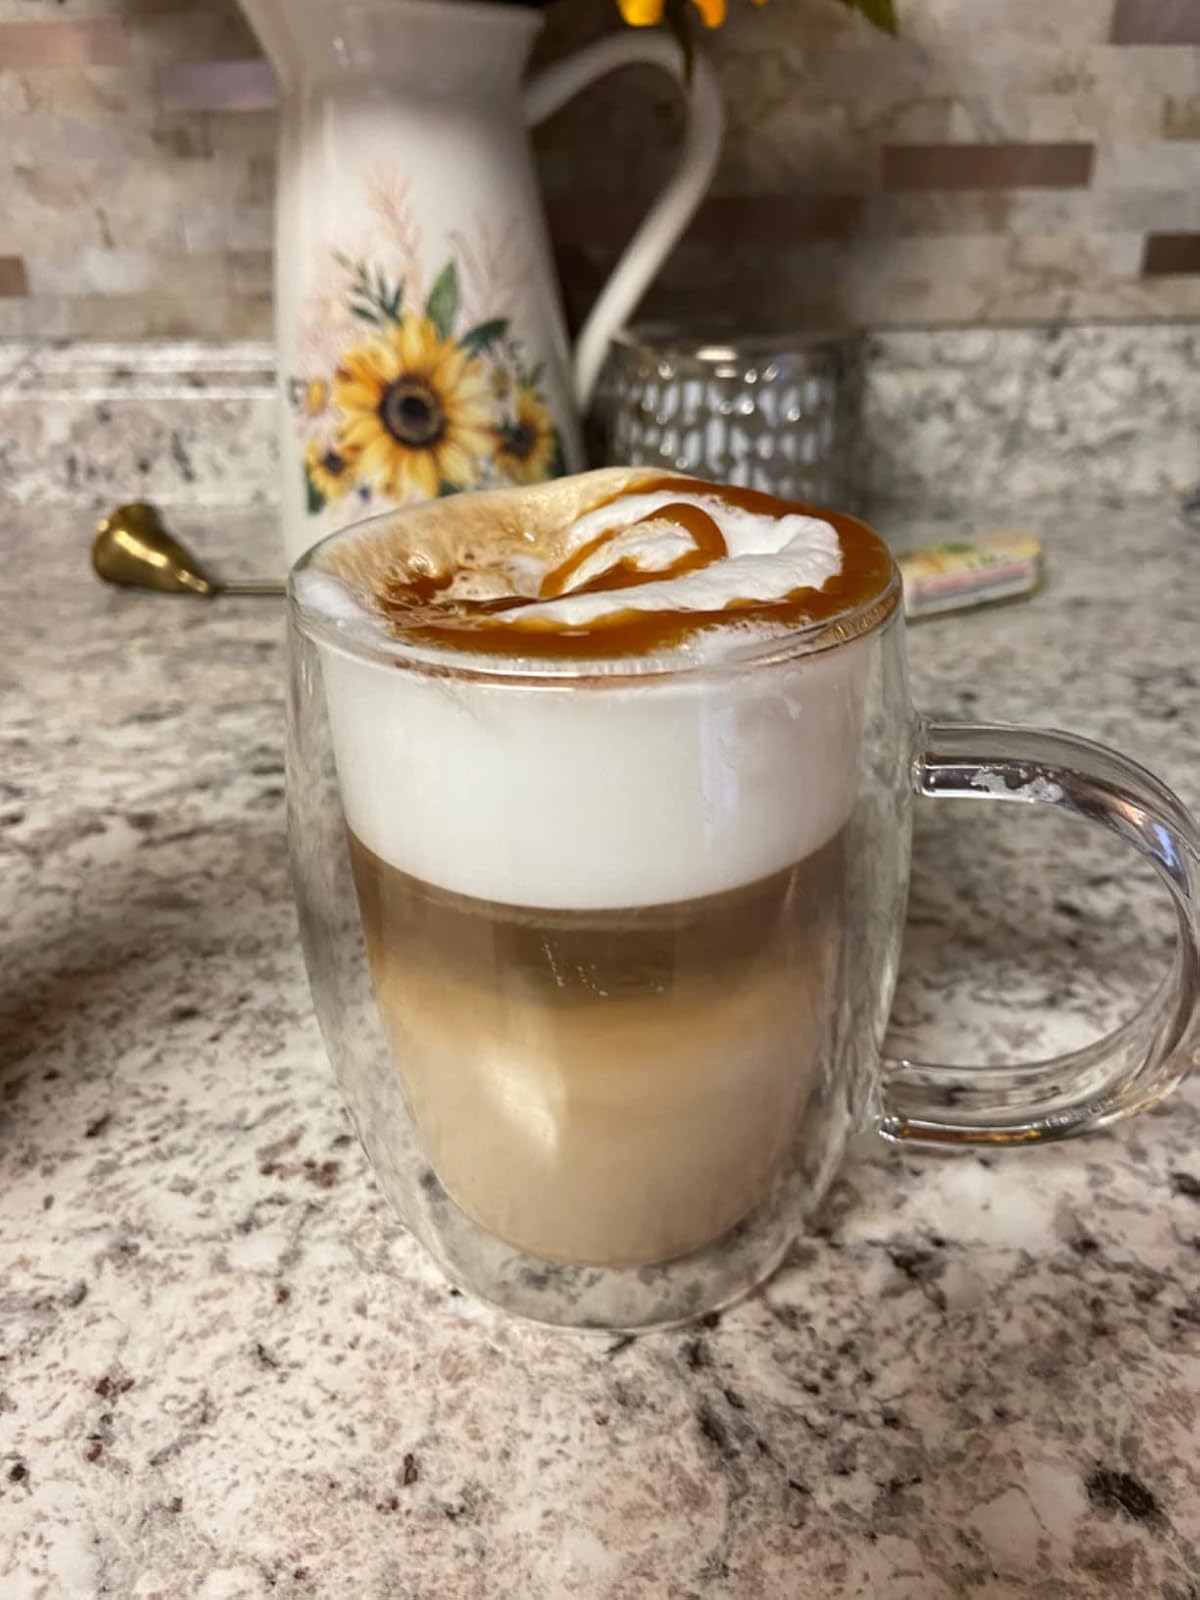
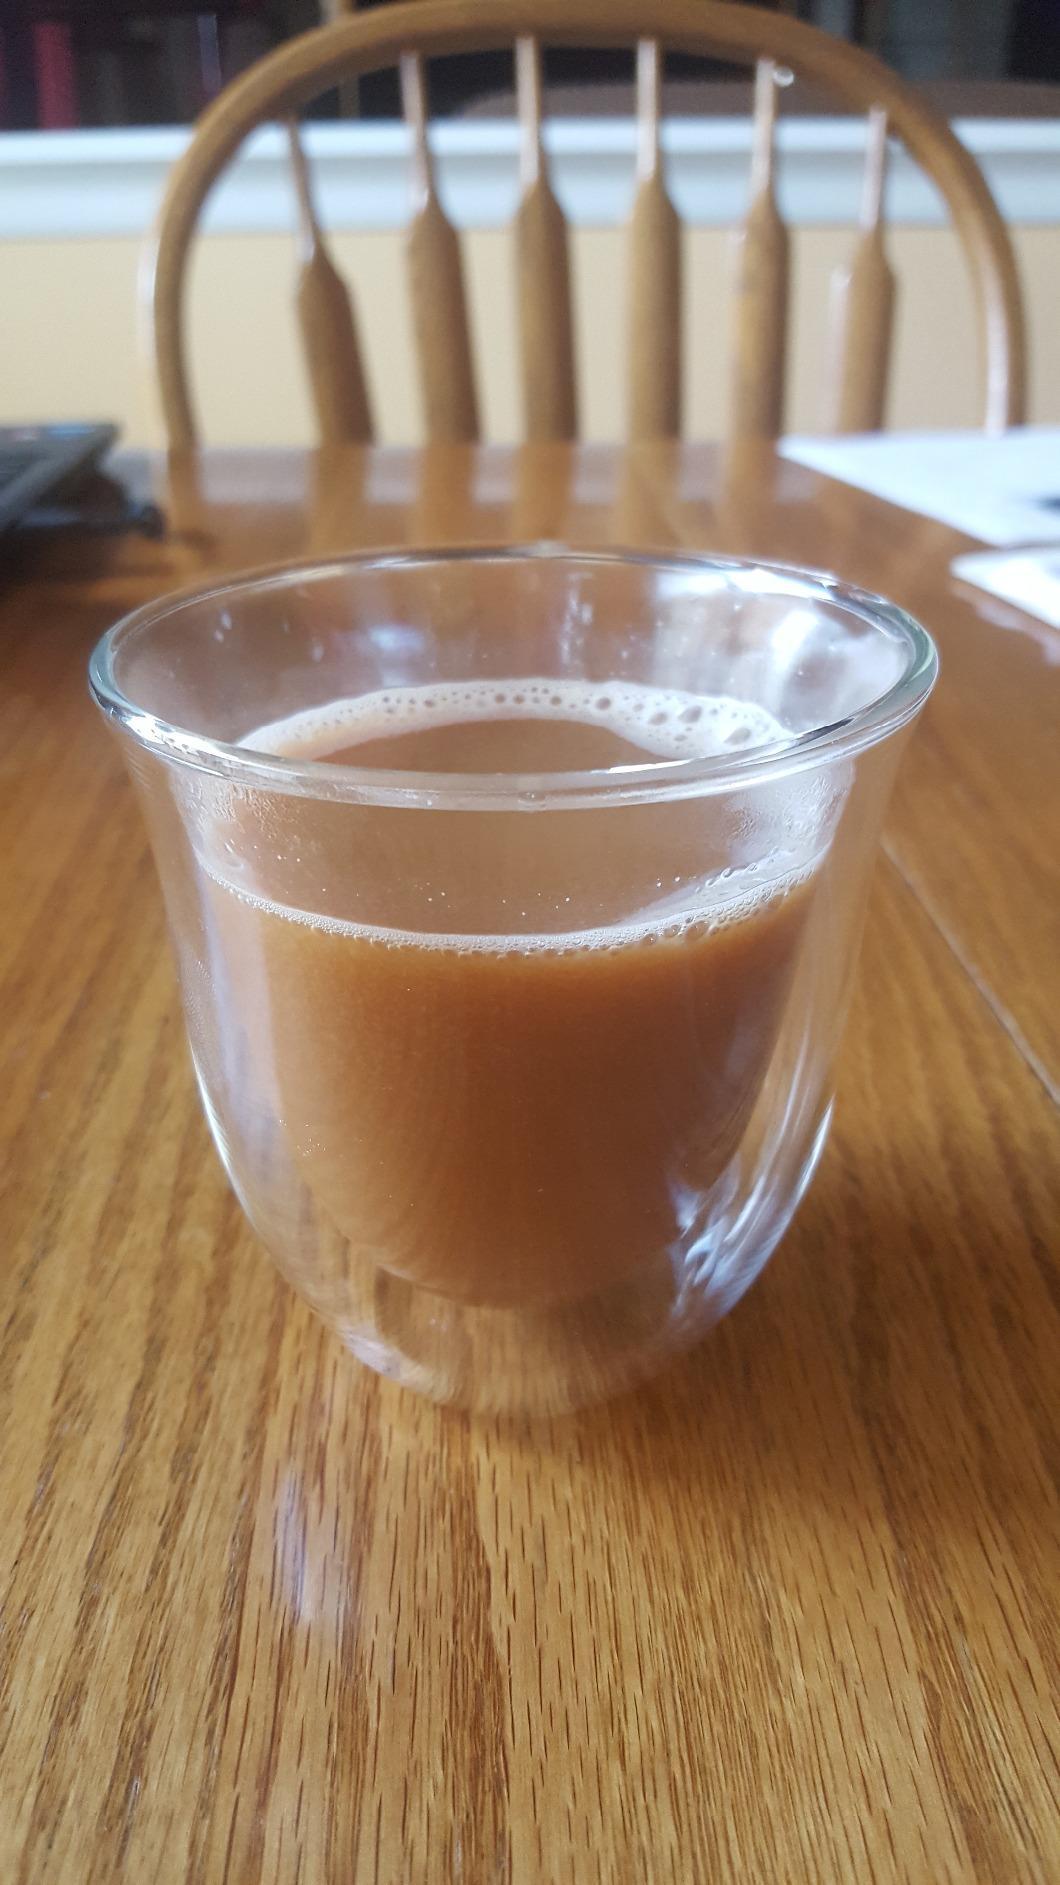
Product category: items_mug
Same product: no